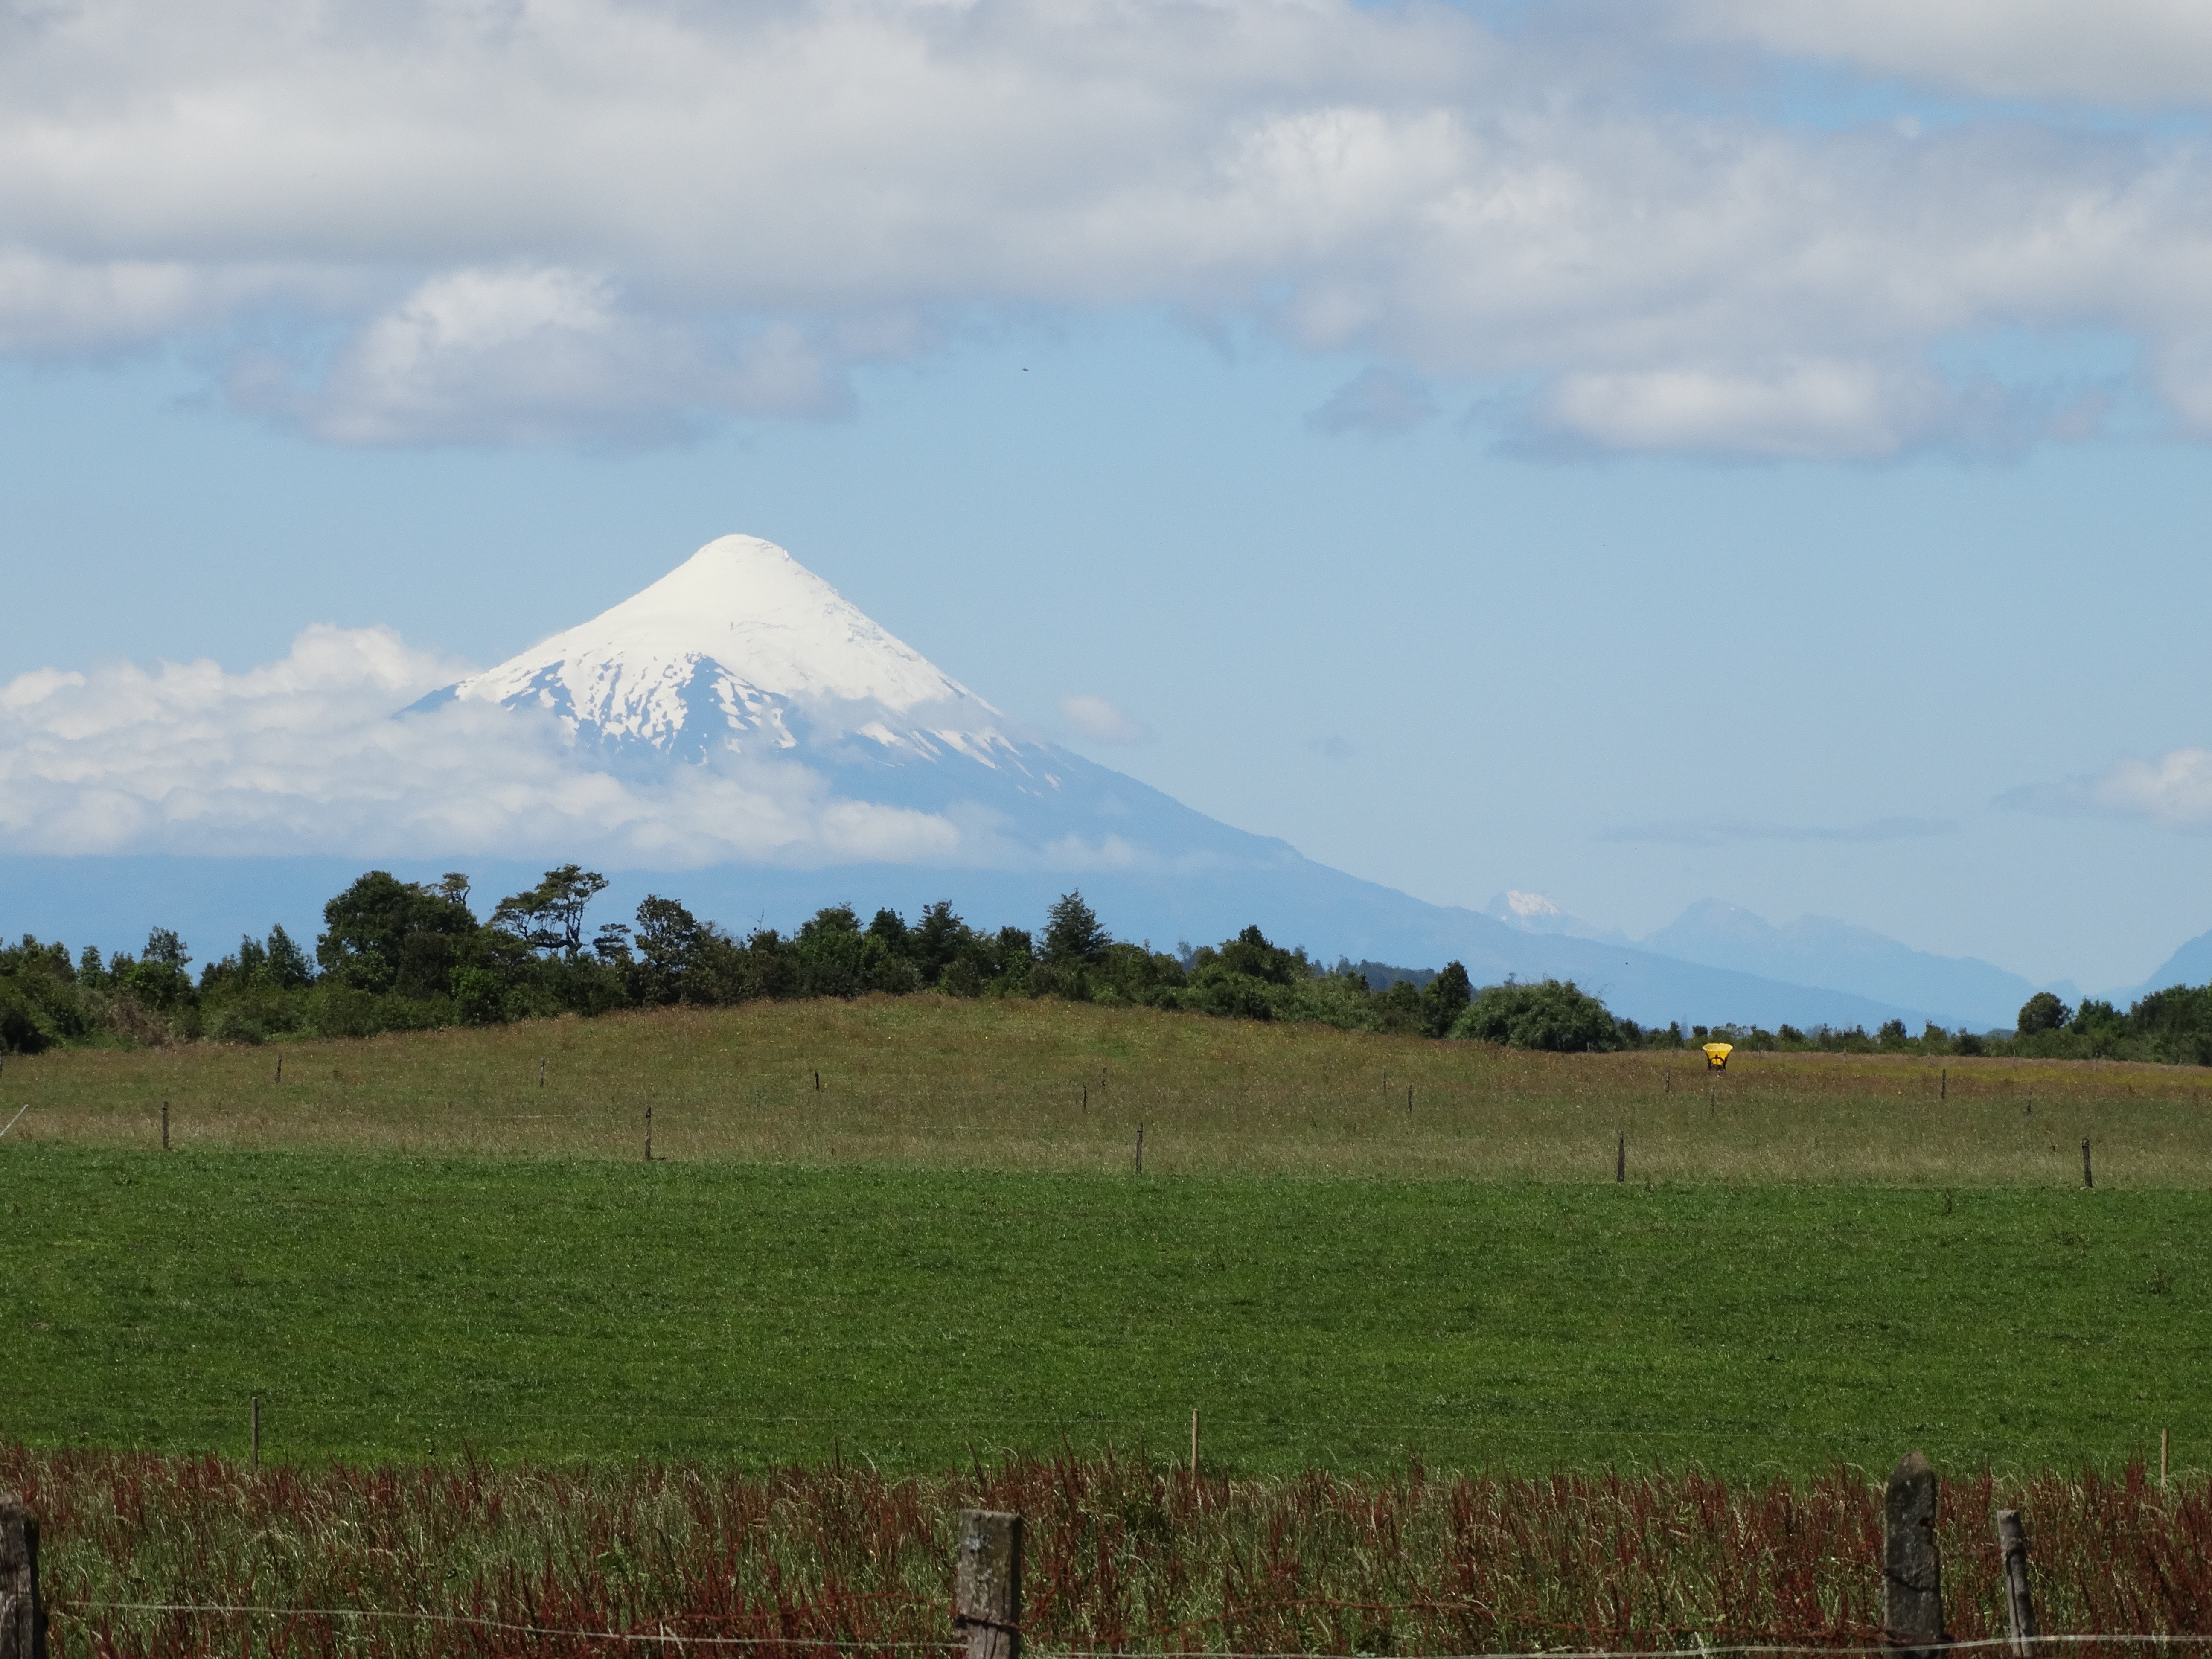
landscape, nature, horizon, mountain, cloud, sky, field, farm, meadow, prairie, hill, wind, pasture, volcano, soil, agriculture, plain, chile, clouds, mountains, grassland, plateau, habitat, millennium, ecosystem, steppe, rural area, paddy field, natural environment, geographical feature, osorno, puerto varas, osorno volcano